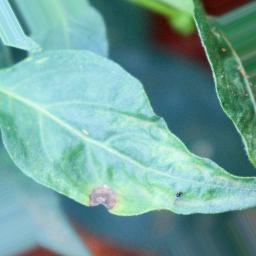
Label: cercospora